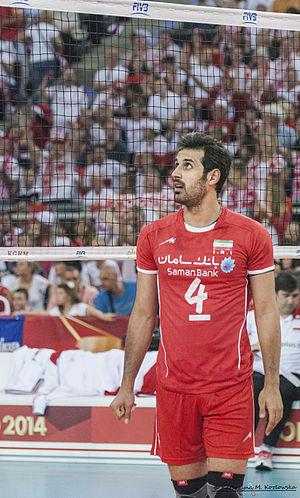
Saeid Marouf ou Saeed Marouf est un joueur iranien de volley-ball né le 20 octobre 1985 à Urmia). Il mesure 1,89 m et joue Passeur.